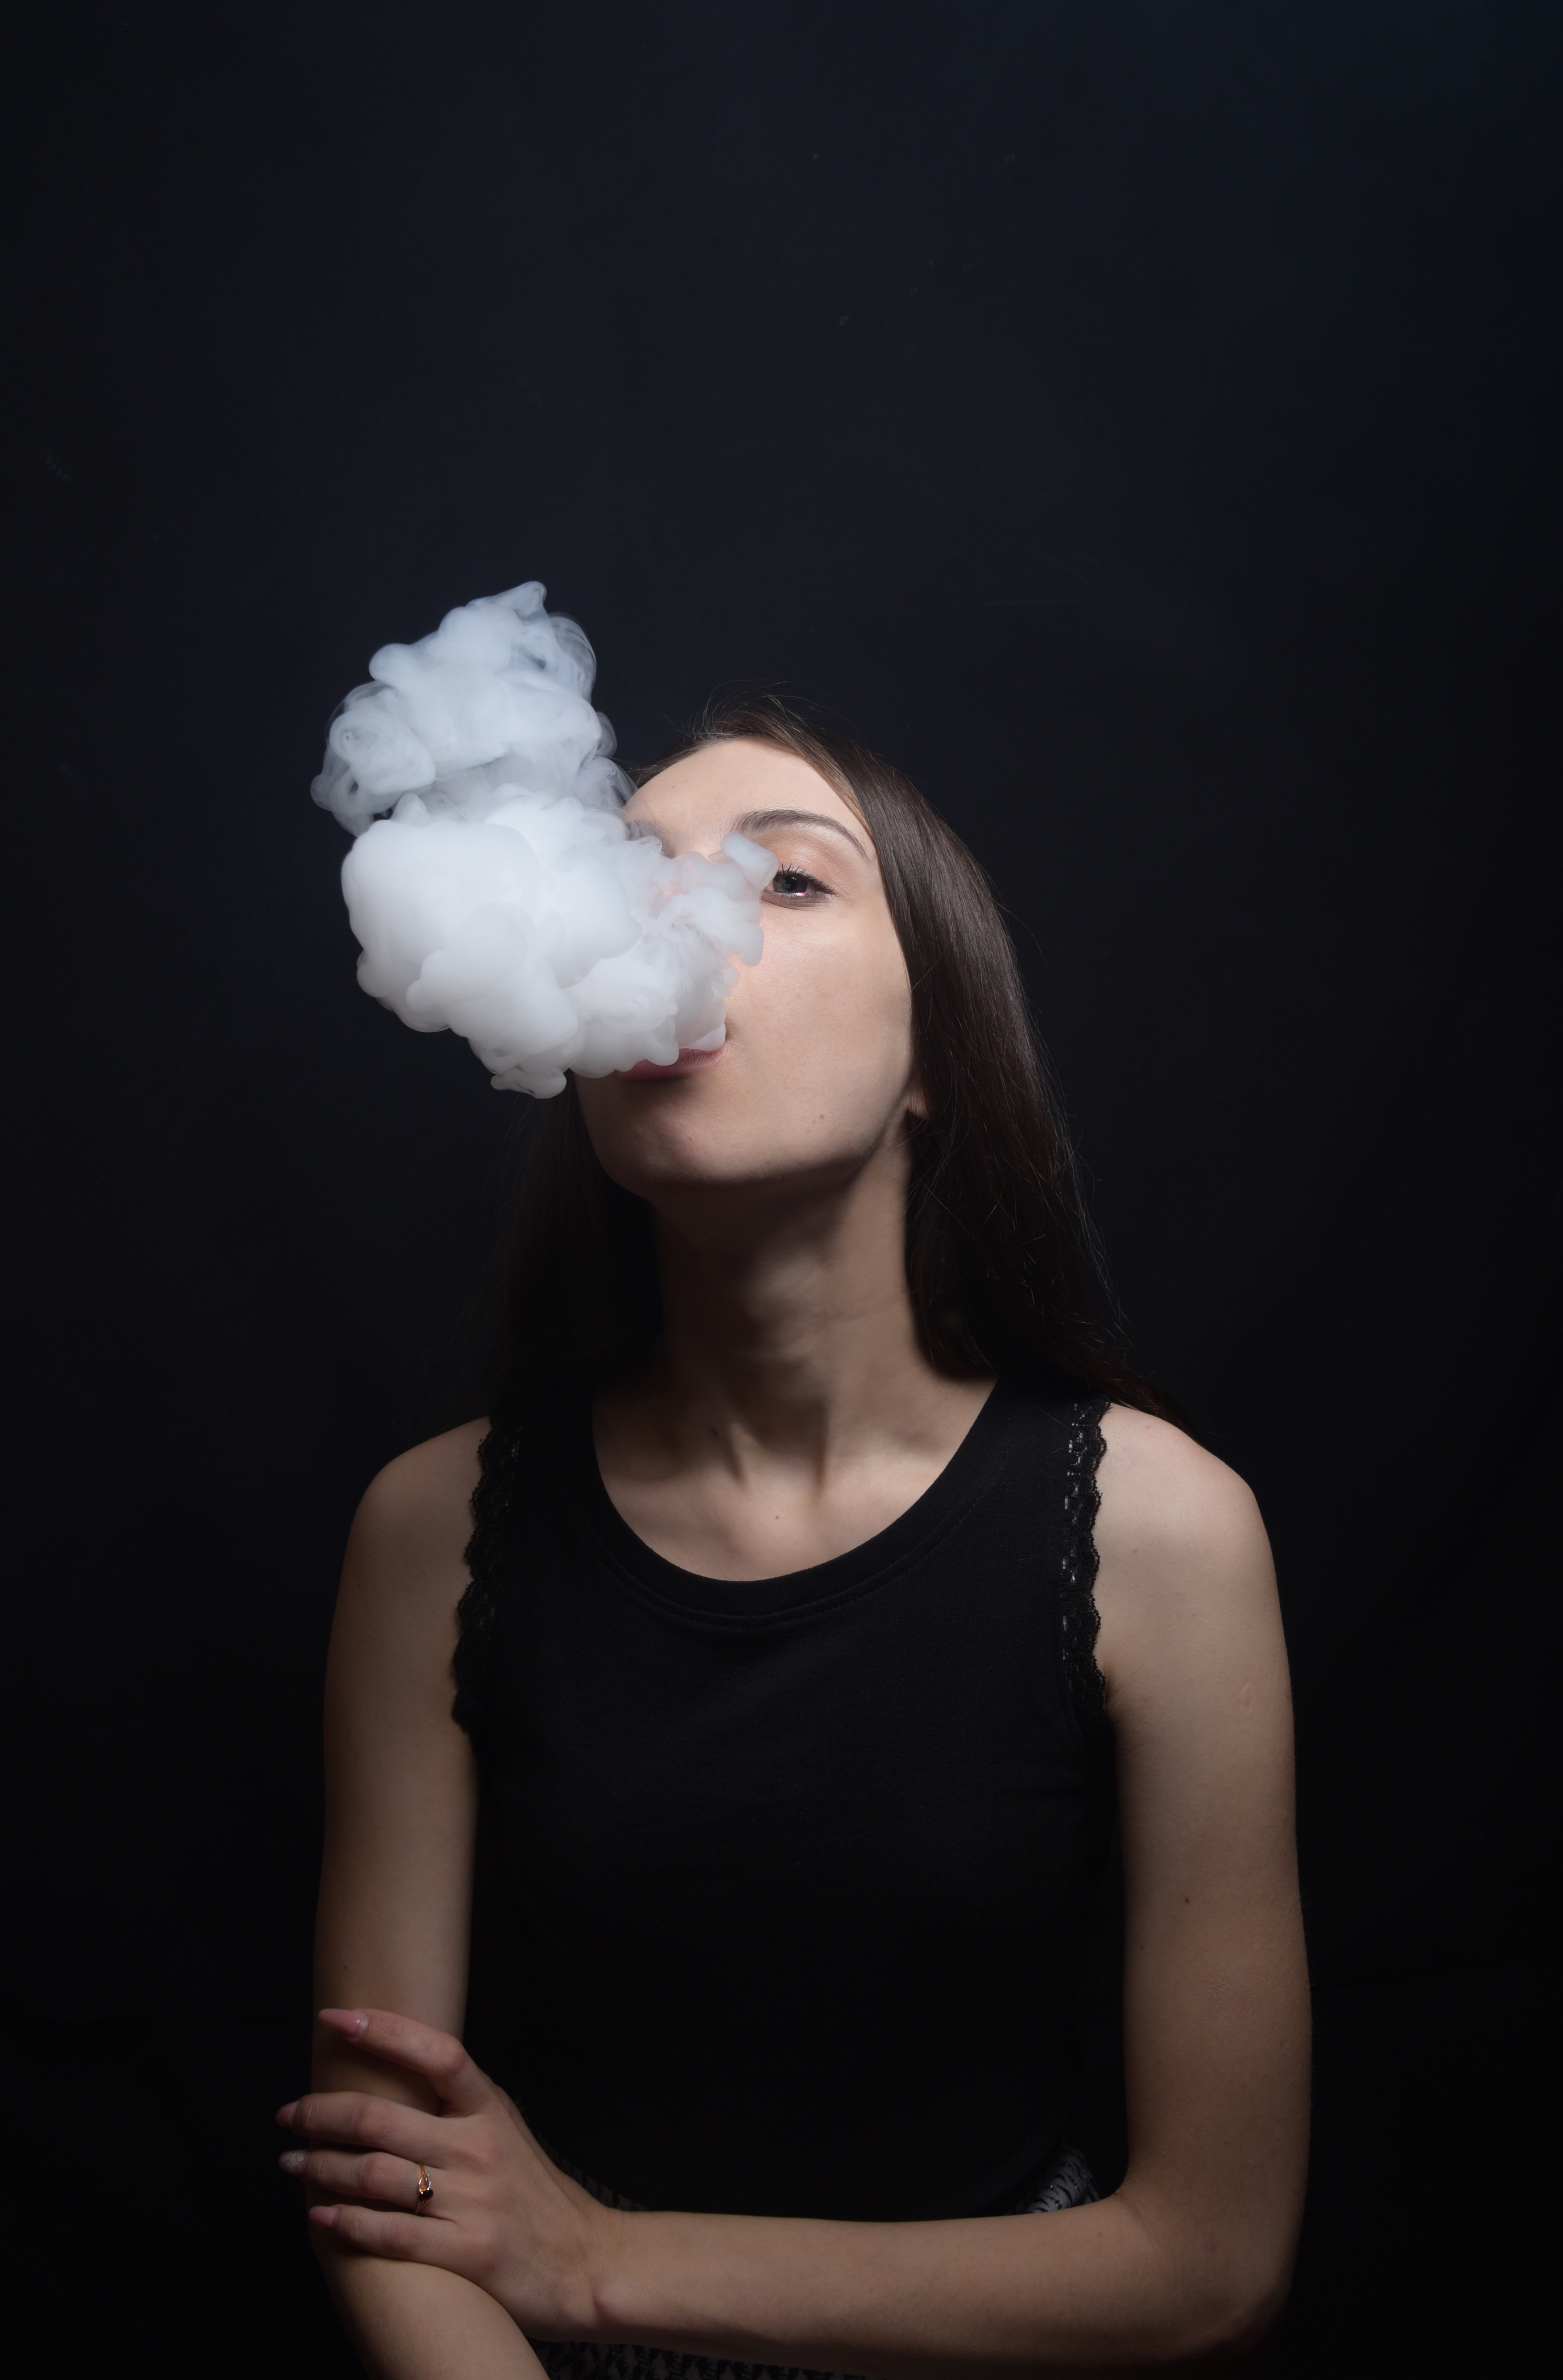
smoke, girl, black, white, beauty, hand, photography, cloud, flash photography